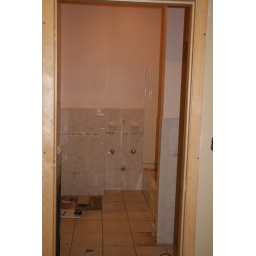
tile on floor in downstairs bathroom